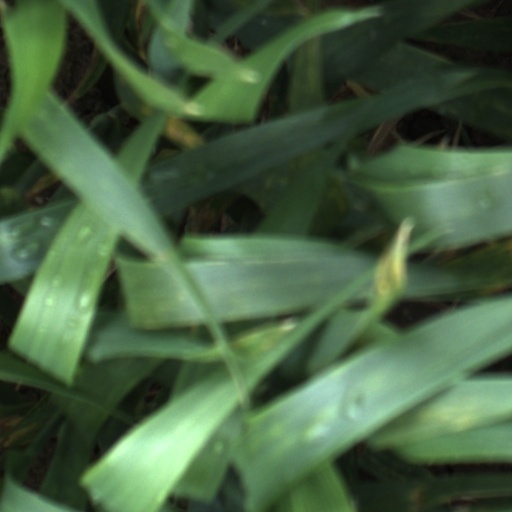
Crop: wheat